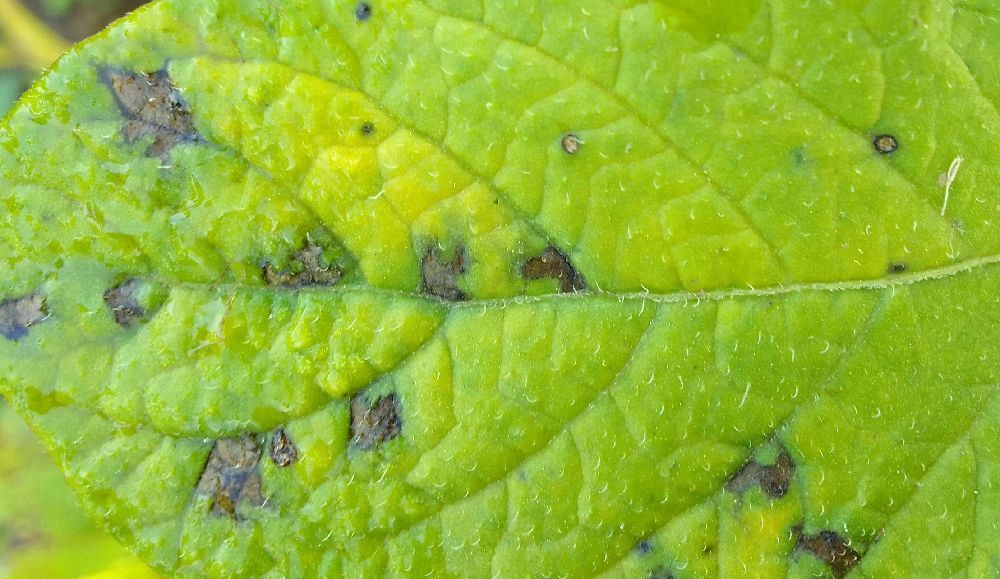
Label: Early blight